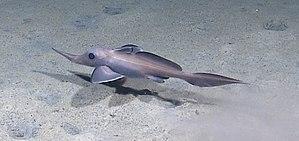
Une espèce est dite panchronique quand elle est présente actuellement et ressemble morphologiquement à des espèces éteintes, identifiées sous la forme de fossiles. On parle parfois aussi de « fossile vivant » ou, plus correctement, d'« espèce-relique ».
Le Okeanos Explorer est un navire océanographique de la National Oceanic and Atmospheric Administration, administration fédérale américaine d'exploration marine. Acheté en 2008 à l'United States Navy, un navire de surveillance maritime auxillaire de la classe Stalwart équipé d'une flûte sismique, il est destiné à l'exploration des abysses et à l'océanographie, grâce à sa capacité à accueillir un sous-marin de profondeurs extrêmes (Véhicule sous-marin téléguidé).
Les chimères ou chimériformes forment un ordre de poissons cartilagineux vivant dans les abysses. Très proches des requins, leur représentant actuel le plus connu est la chimère commune.